Answer in natural language. How many Paintings are visible in the scene? Choose between the following options: 0, 3, 2, 4 or 3
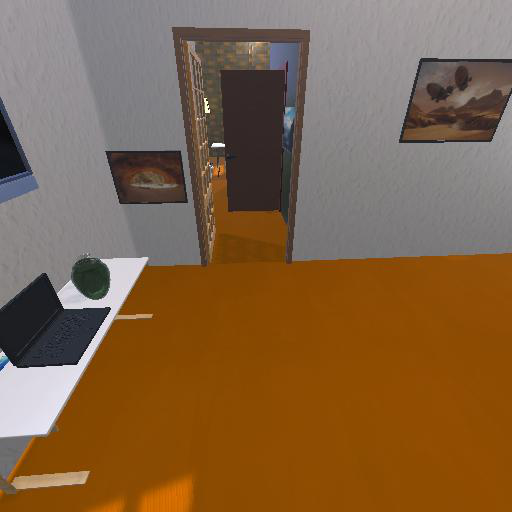
<answer>3</answer>